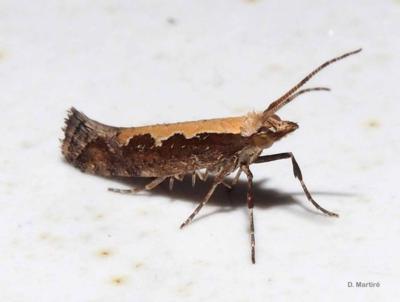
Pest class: diamondback_moth